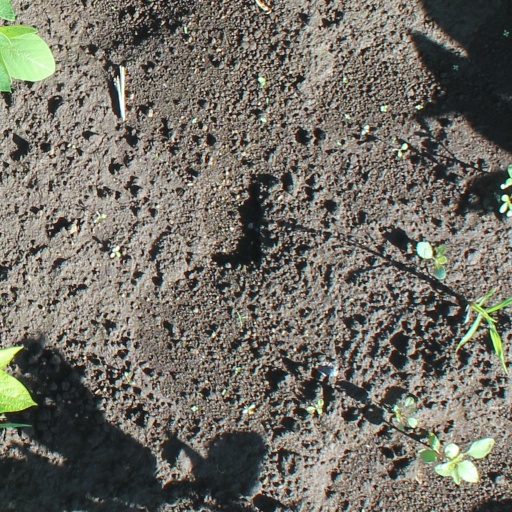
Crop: soybean